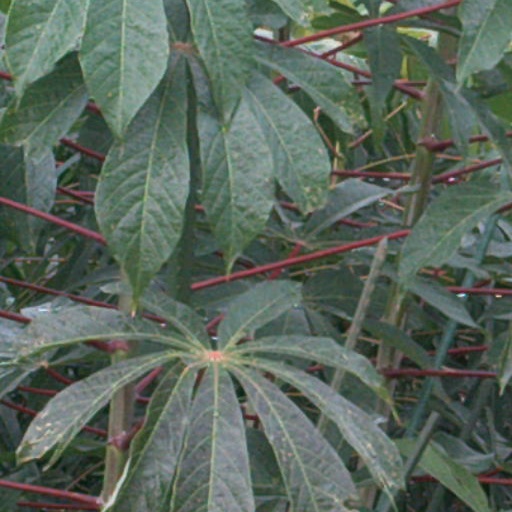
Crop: cassava